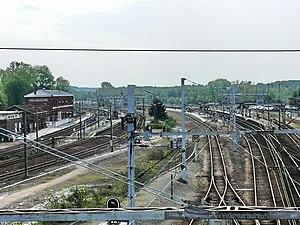
La gare de Longueau est un important site ferroviaire français situé sur les territoires des communes de Boves et de Longueau, dans le département de la Somme, en région Hauts-de-France. Le site comprend une gare voyageurs, un dépôt, un triage désaffecté et de nombreuses voies de garage. Cette configuration résulte de sa situation à la bifurcation des lignes Paris – Lille et Paris – Amiens – Boulogne, mais également Compiègne – Amiens et Amiens – Tergnier – Laon.